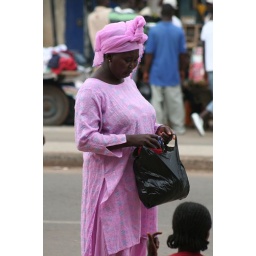
Woman in the street market in Kumasi